Stephen Beattie

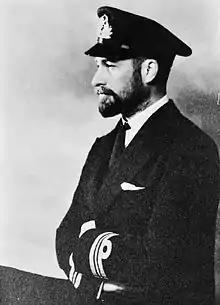

Captain Stephen Halden Beattie VC (29 March 1908 – 20 April 1975) was a Welsh recipient of the Victoria Cross, the highest and most prestigious award for gallantry in the face of the enemy that can be awarded to British and Commonwealth forces.